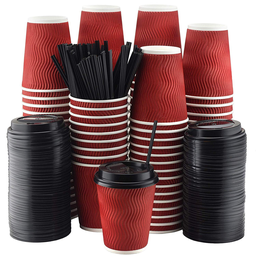
Label: paper